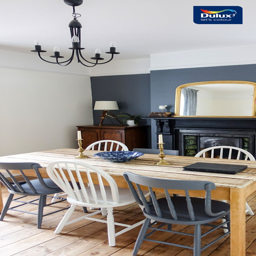
a deeper shade of grey gave living room a new lease of life !